Cobb House (Grove Hill, Alabama)

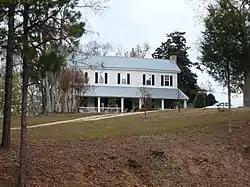
The Cobb House in 2008

The Cobb House is a historic house near Grove Hill, Alabama, United States. The two-story I-house was built in 1865. It was added to the Alabama Register of Landmarks and Heritage on January 29, 1980, and subsequently to the National Register of Historic Places on July 28, 1999. It was listed due to its architectural significance as a part of the Clarke County Multiple Property Submission.